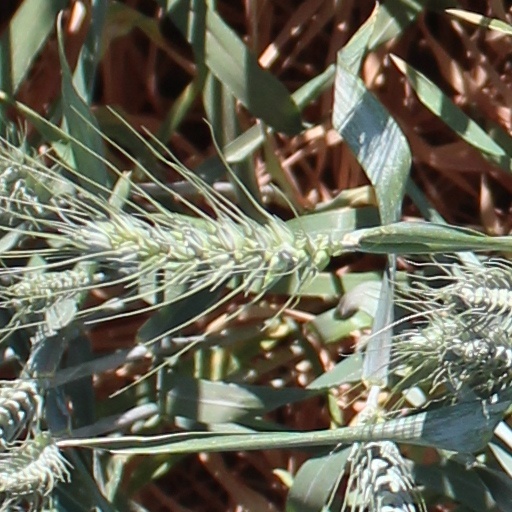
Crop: wheat